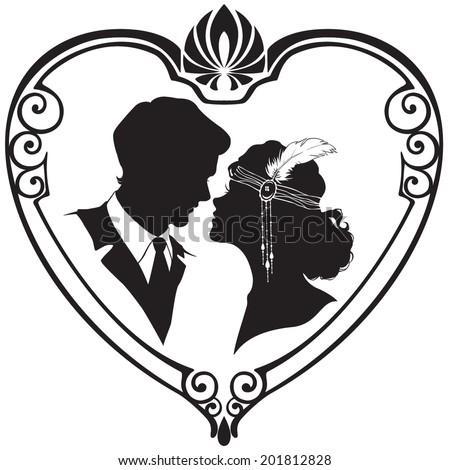
silhouette of retro style couple in the hear frame